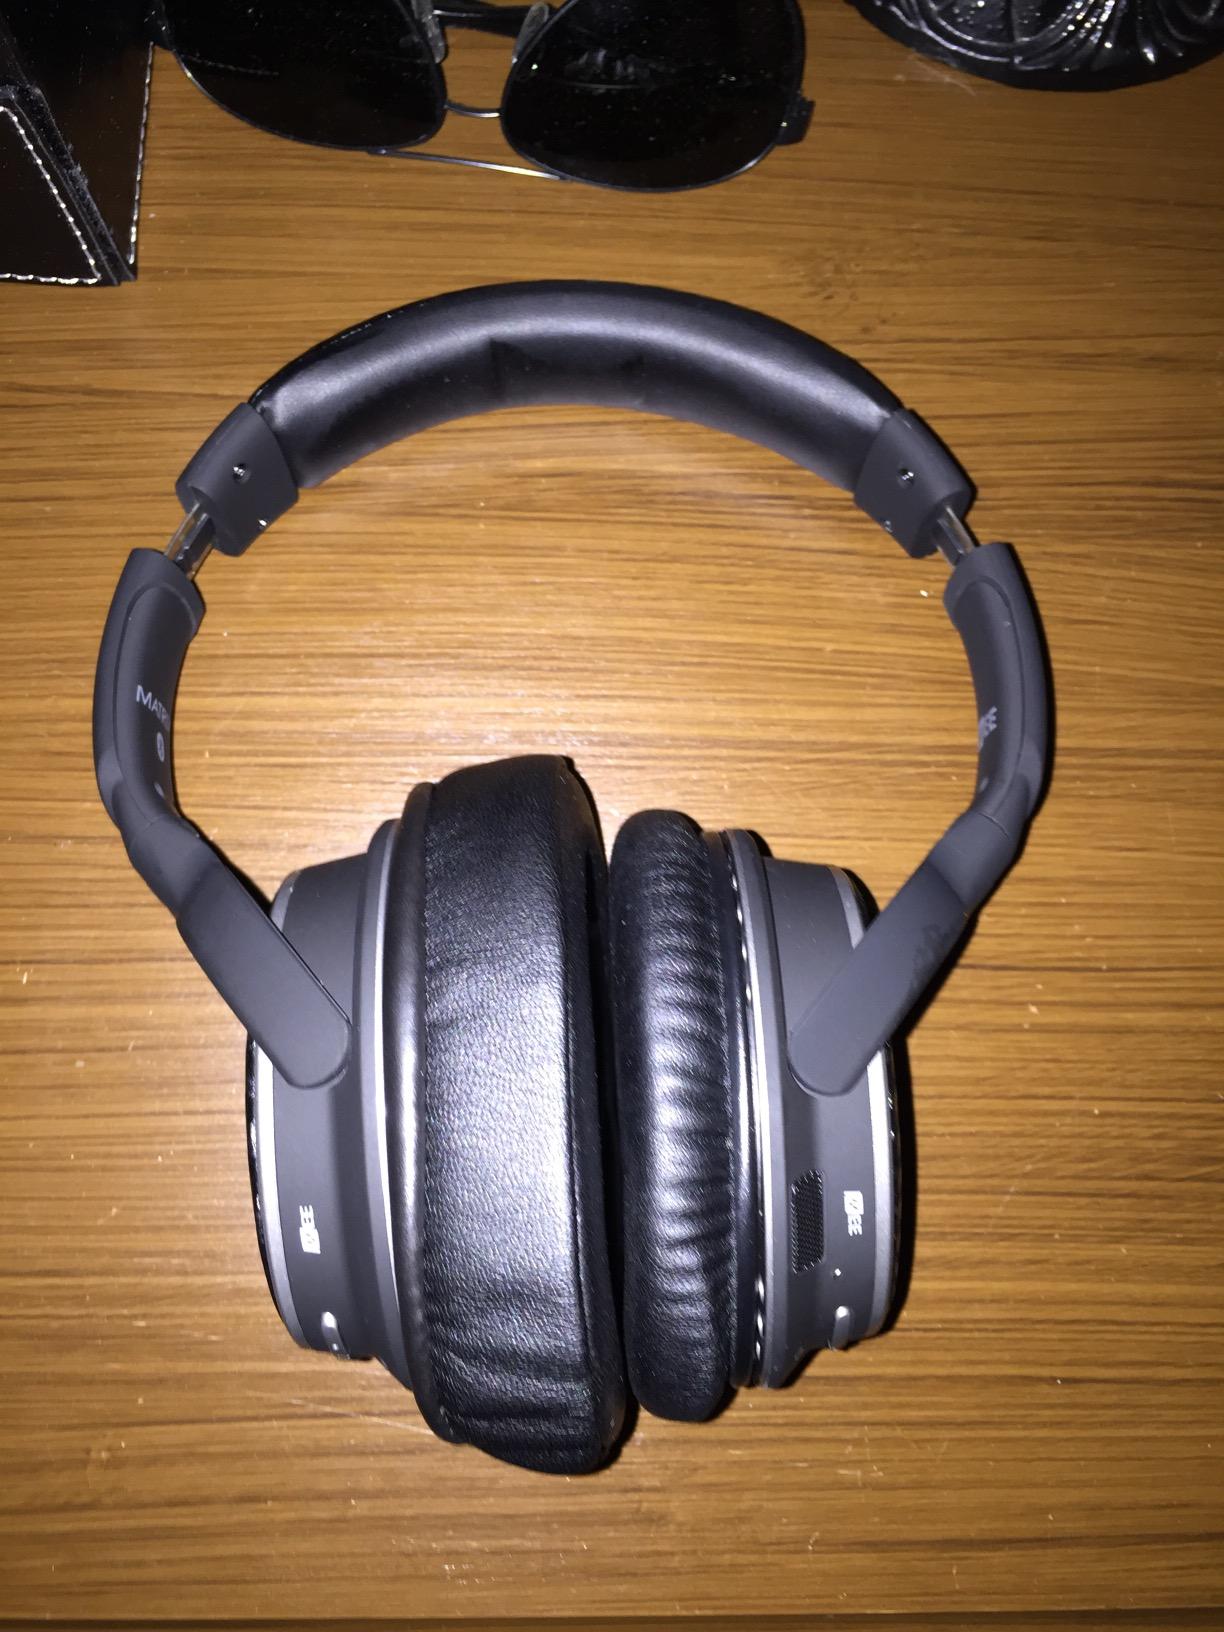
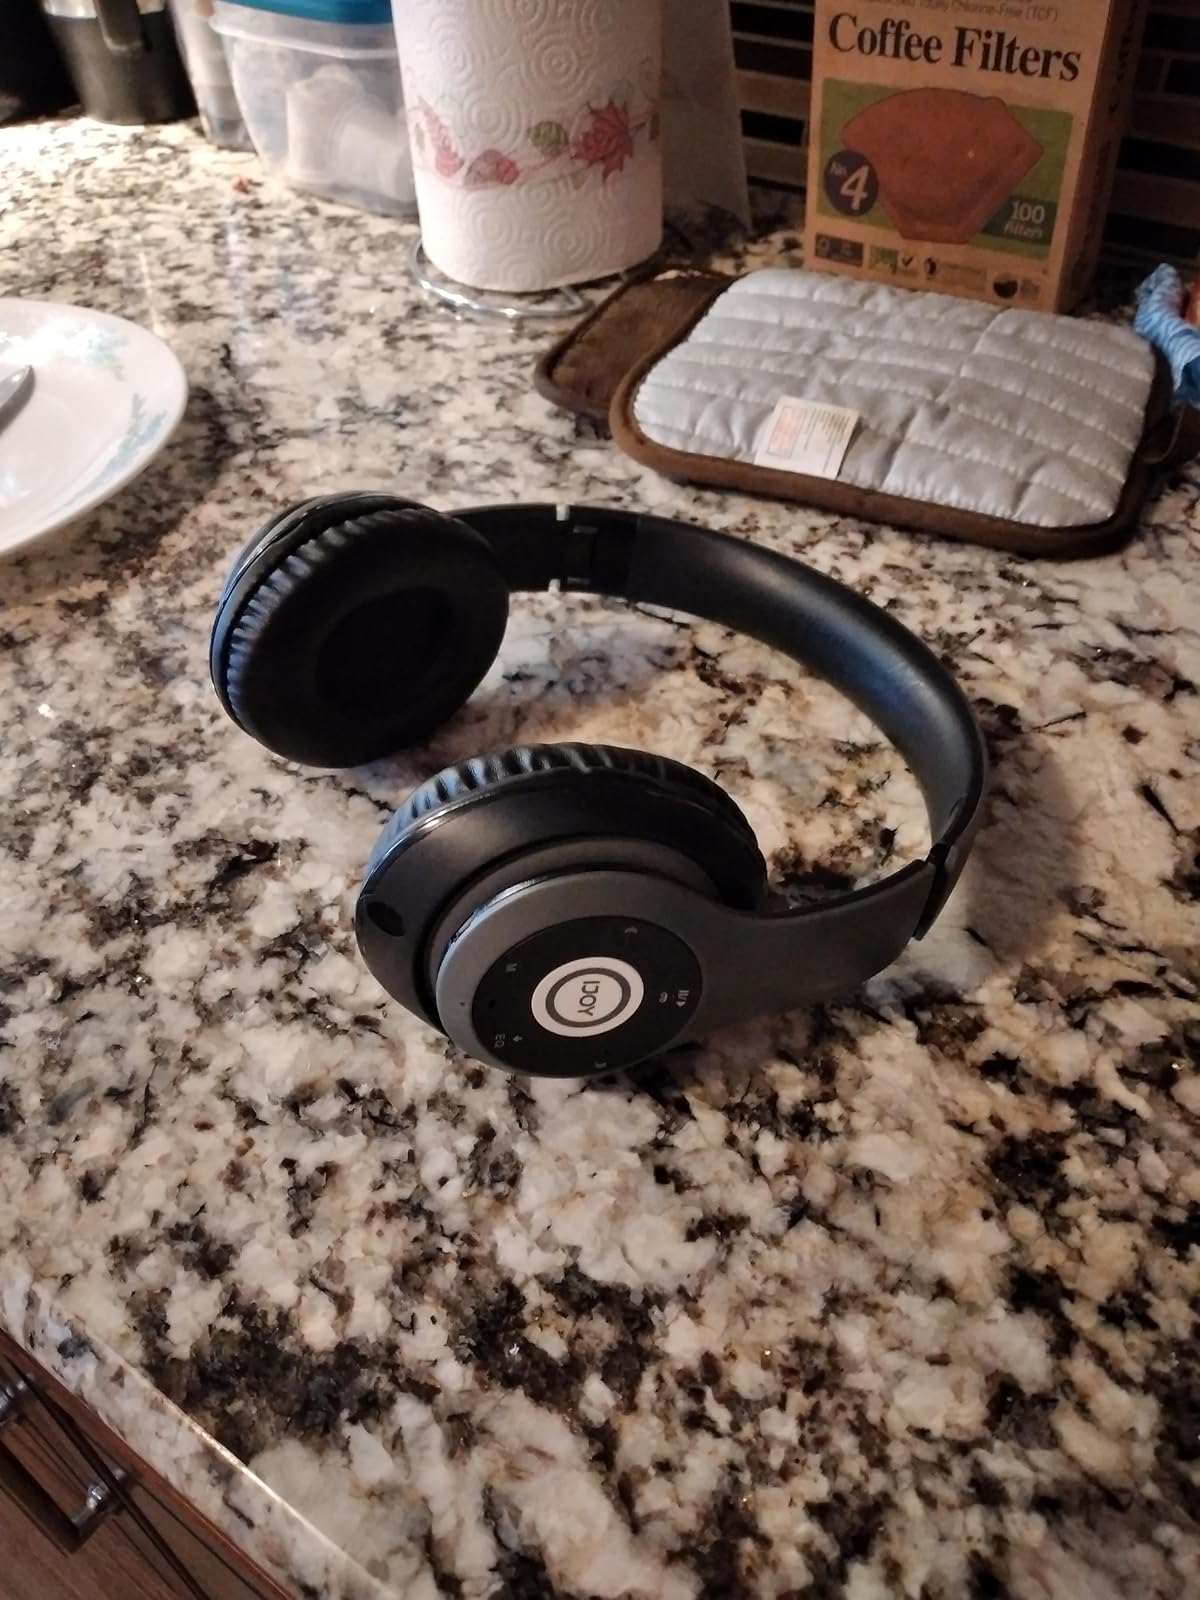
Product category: headphones
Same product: no